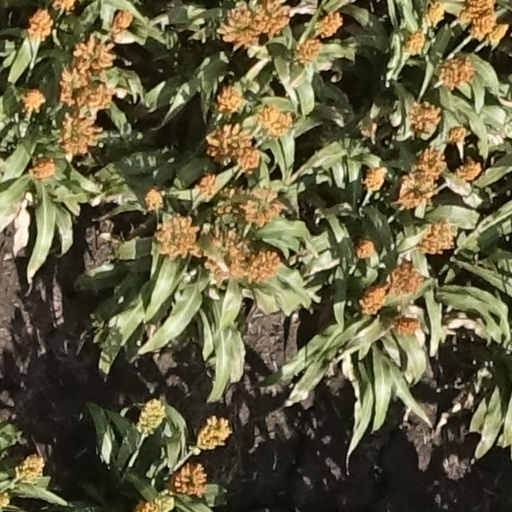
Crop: sorghum